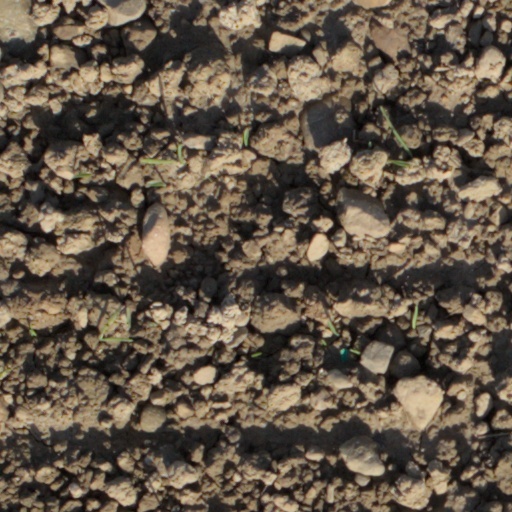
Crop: wheat